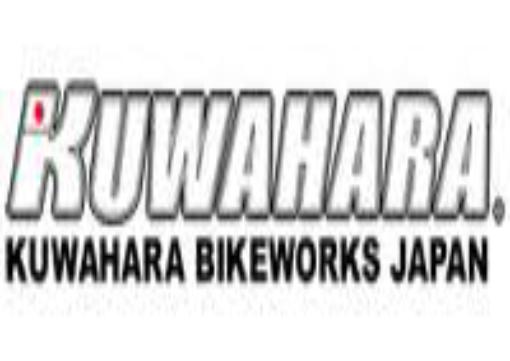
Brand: Kuwahara
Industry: Transportation